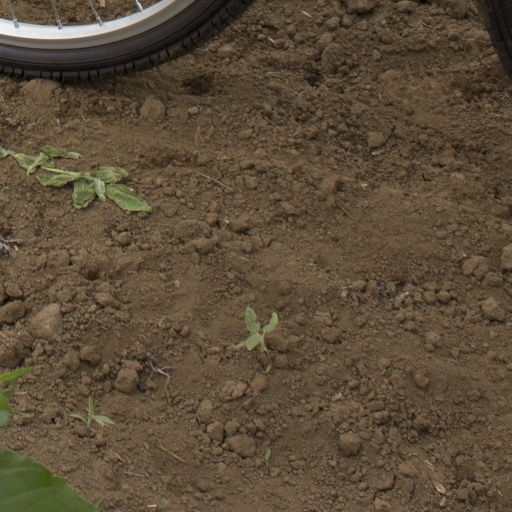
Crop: Jerusalem artichoke